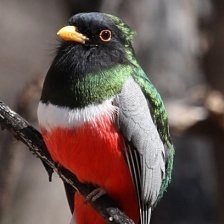
Species: ELEGANT TROGON
Scientific name: TROGON ELEGANS